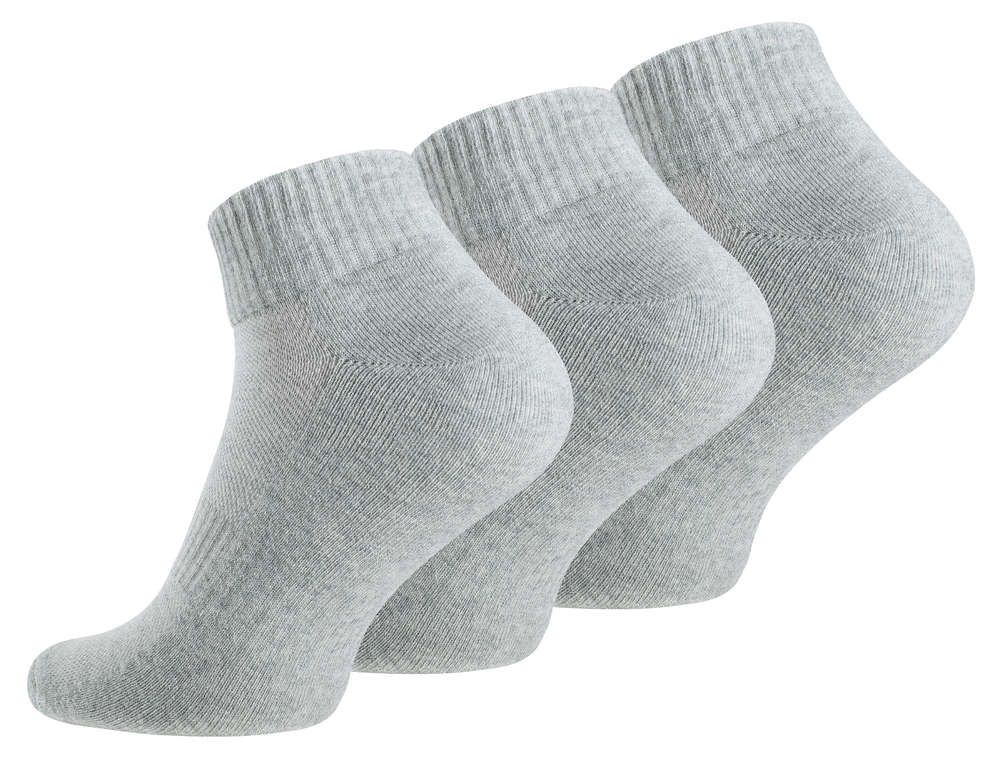
3 para quarter sportskih čarapa S.Soul 2100, siva
✔ set od 3 para quarter sportskih teniskih čarapa u sivoj boji ✔ Sastav: 80% češljani pamuk, 15% poliamid, 5% elastin ✔ Veličine: 35-38, 39-24 i 43-46 ✔ potplat od mekanog frotira, mrežasti gornji dio pletena za bolju cirkulaciju zraka ✔ ravan i mekan šav na prstima ✔ Idealno za sportske aktivnosti kao što su tenis, nogomet i druge aktivnosti u slobodno vrijeme
Brand: Stark Soul®
Category: Apparel & Accessories > Clothing > Socks > Ankle Socks